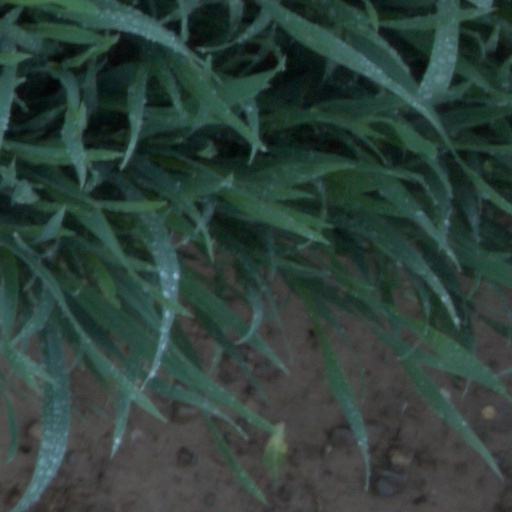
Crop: wheat